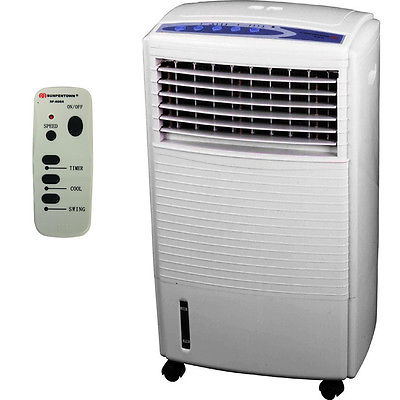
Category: fan